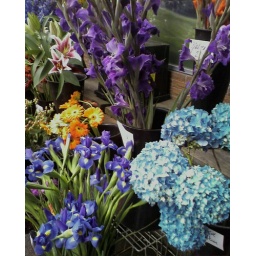
a colorful flower stall in portland